Talbiya

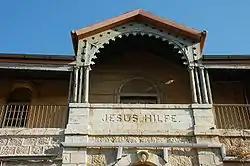
Hansen Lepers Hospital, Talbiya

Hansen House, originally established in 1887 as the Jesus Hilfe Asyl by the Protestant German community, served as a leprosy asylum. Designed by German architect Conrad Schick, it mixed European styles with adaptations suitable for Jerusalem's environment. After operating as a leprosy hospital until the 1950s, it underwent restoration in the 21st century and reopened in 2013 as a center for design, media, and technology.